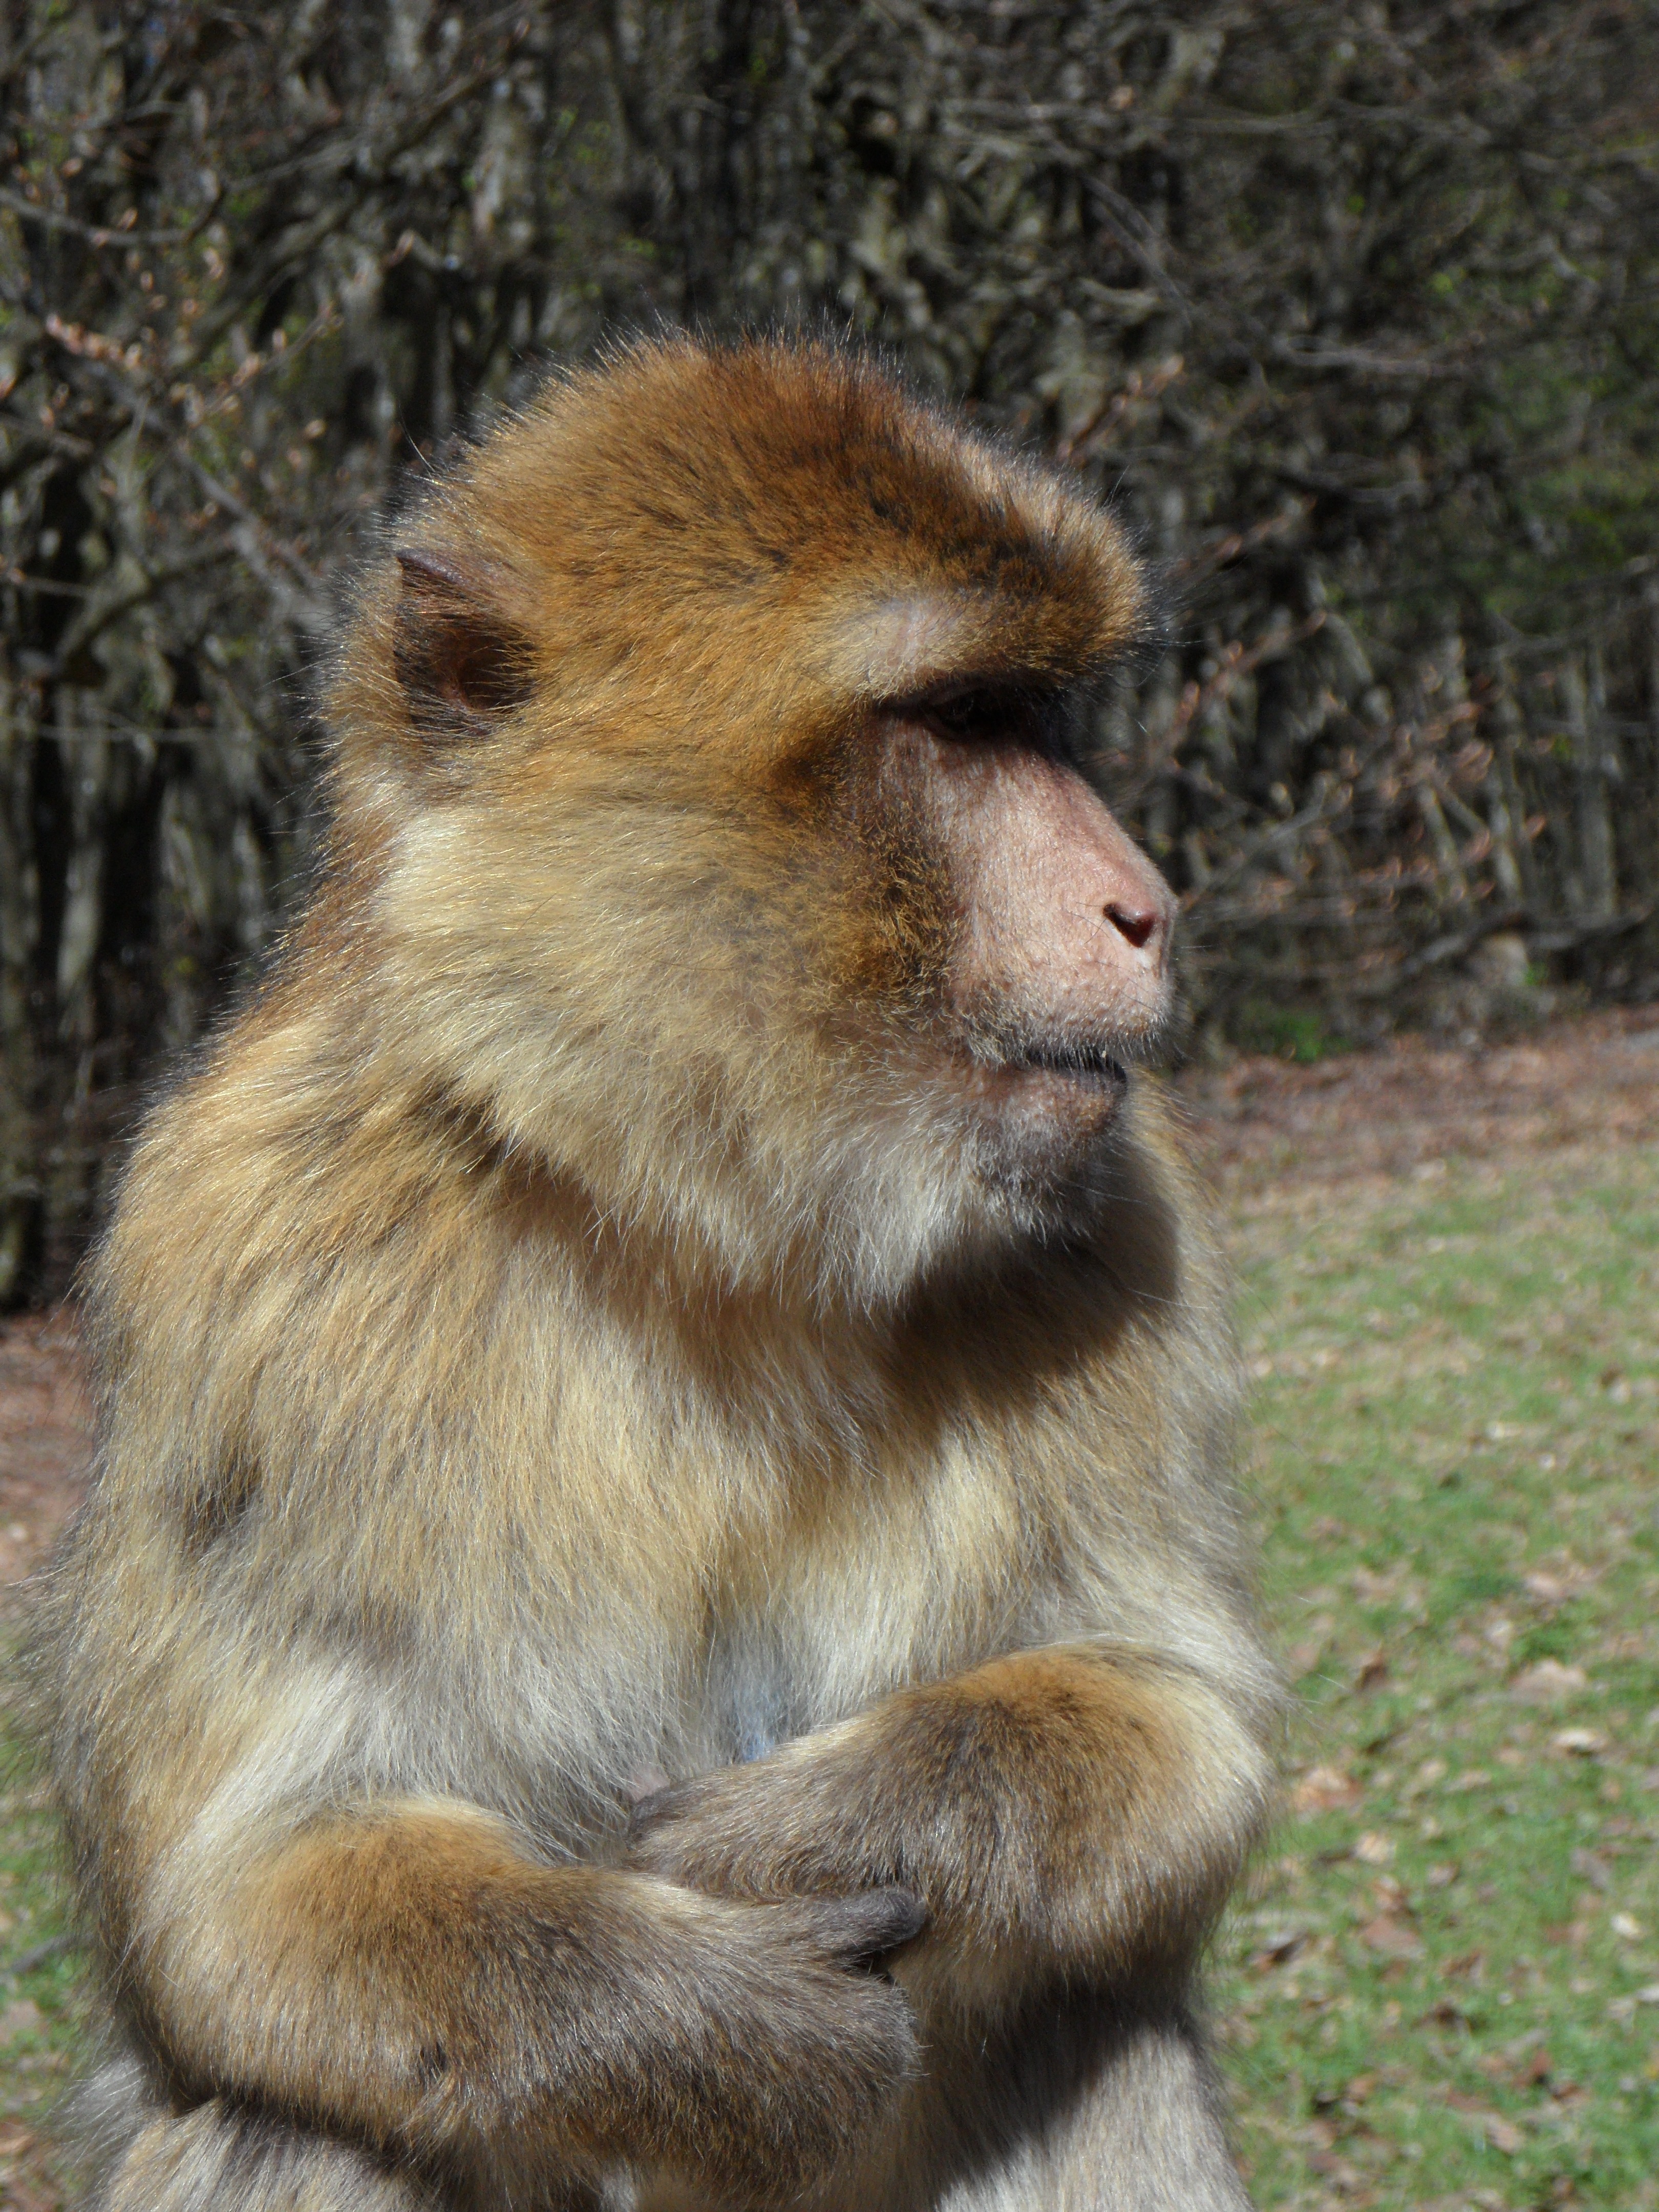
animal, female, wildlife, fur, portrait, mammal, close, monkey, fauna, primate, baboon, furry, head, vertebrate, side, wildlife photography, animal portrait, macaque, old world monkey, barbary ape, monkey portrait, dog breed group, japanese macaque